Mathias Sandorf (TV series)

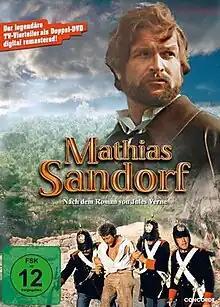

Mathias Sandorf is a 1979 historical adventure television series based on the Jules Verne novel of the same title. A co-production between France, Hungary, Italy and West Germany, it debuted on West Germany's ZDF in December 1979 before receiving a French broadcast the following year.